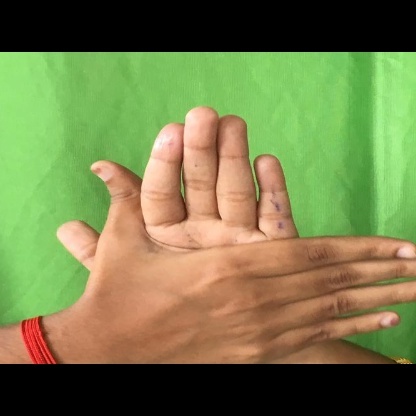
Mudra: Chakra